Far East Air Force (United States)

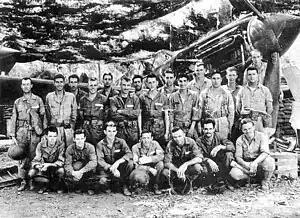
Aircraft mechanics of the 24th PG with one of the last P-40Es at Bataan Field in January 1942

Japanese air operations against FEAF airfields on Luzon were scheduled to take off from their Formosan bases beginning at 1:30 am on 8 December, with attacks to commence 21 minutes after dawn (and approximately four hours after offensive operations began in Hawaii), at 6:30 am. However, reconnaissance flights dispatched to check weather conditions between Formosa and Luzon neither returned nor reported as launch time approached, and a thick fog over southern Formosa set back the timetable by 90 minutes. The commanders of Japanese units were disturbed when monitoring of American radio traffic indicated that the weather flights had been detected despite the darkness and attempts were made by Iba-based P-40s to intercept. Although all the interceptions failed, Iba Field was then substituted as a target in place of Nichols (where it was assumed that two squadrons of B-17s had dispersed) to deal with the new interceptor threat. Further radio monitoring revealed to the Japanese that the U.S. Asiatic Fleet had been alerted at 4:00 am of the attack on Pearl Harbor, and they expected attacks on their own bases by B-17s (bombing through the fog undercast) at any time after 7:00 am. The air defense weaknesses of the FEAF were mirrored by those of the Japanese, who had prepared only for offensive operations, but no attack came before a final revised plan was issued at 7:50 am, ordering the main attack force of Japanese land-based aircraft to launch at 9:15 am and attack at 12:30 pm